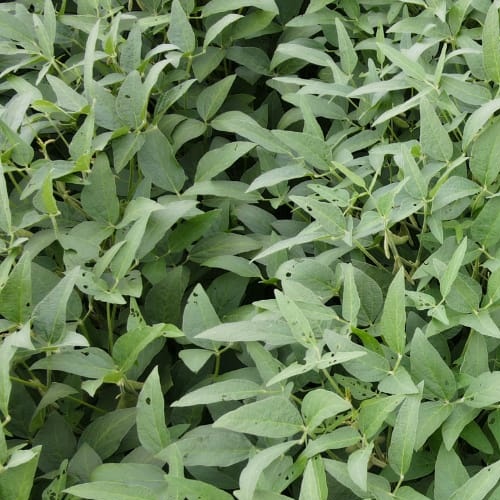
Label: Diabrotica_speciosa